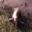
Label: seal